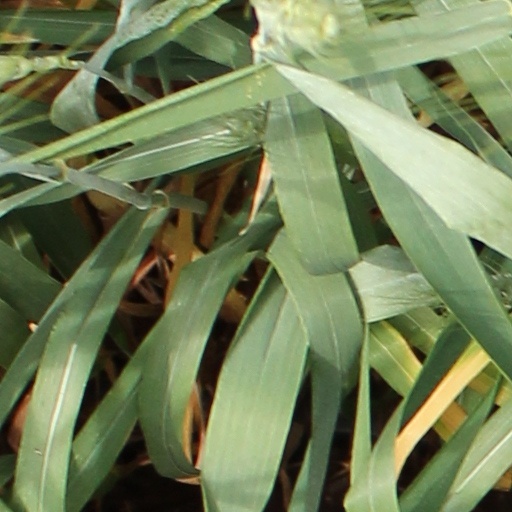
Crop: wheat